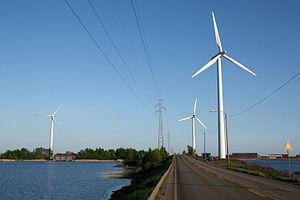
Les routes régionales de Finlande sont les artères du réseau routier de la Finlande.